Microsoft Office

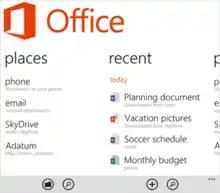
Office Hub on Windows Phone 8 and 8.1

Office Mobile for iPhone was released on June 14, 2013, in the United States. Support for 135 markets and 27 languages was rolled out over a few days. It requires iOS 8 or later. Although the app also works on iPad devices, excluding the first generation, it is designed for a small screen. Office Mobile was released for Android phones on July 31, 2013, in the United States. Support for 117 markets and 33 languages was added gradually over several weeks. It is supported on Android 4.0 and later.